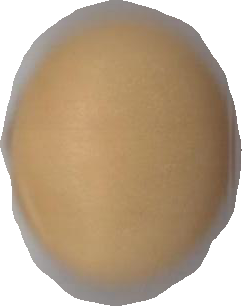
Variety: Grobogan